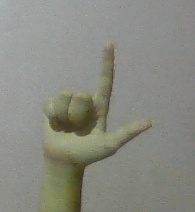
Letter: laam